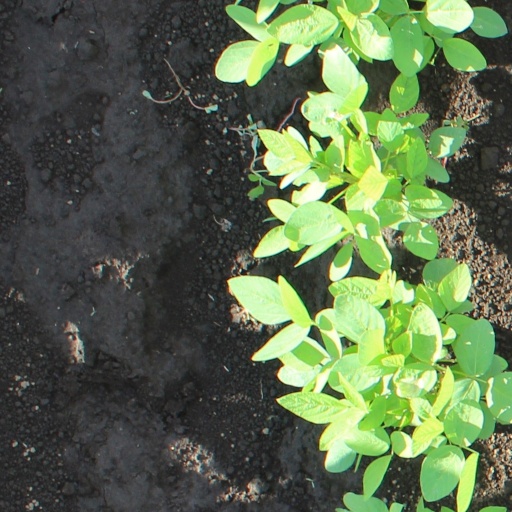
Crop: soybean